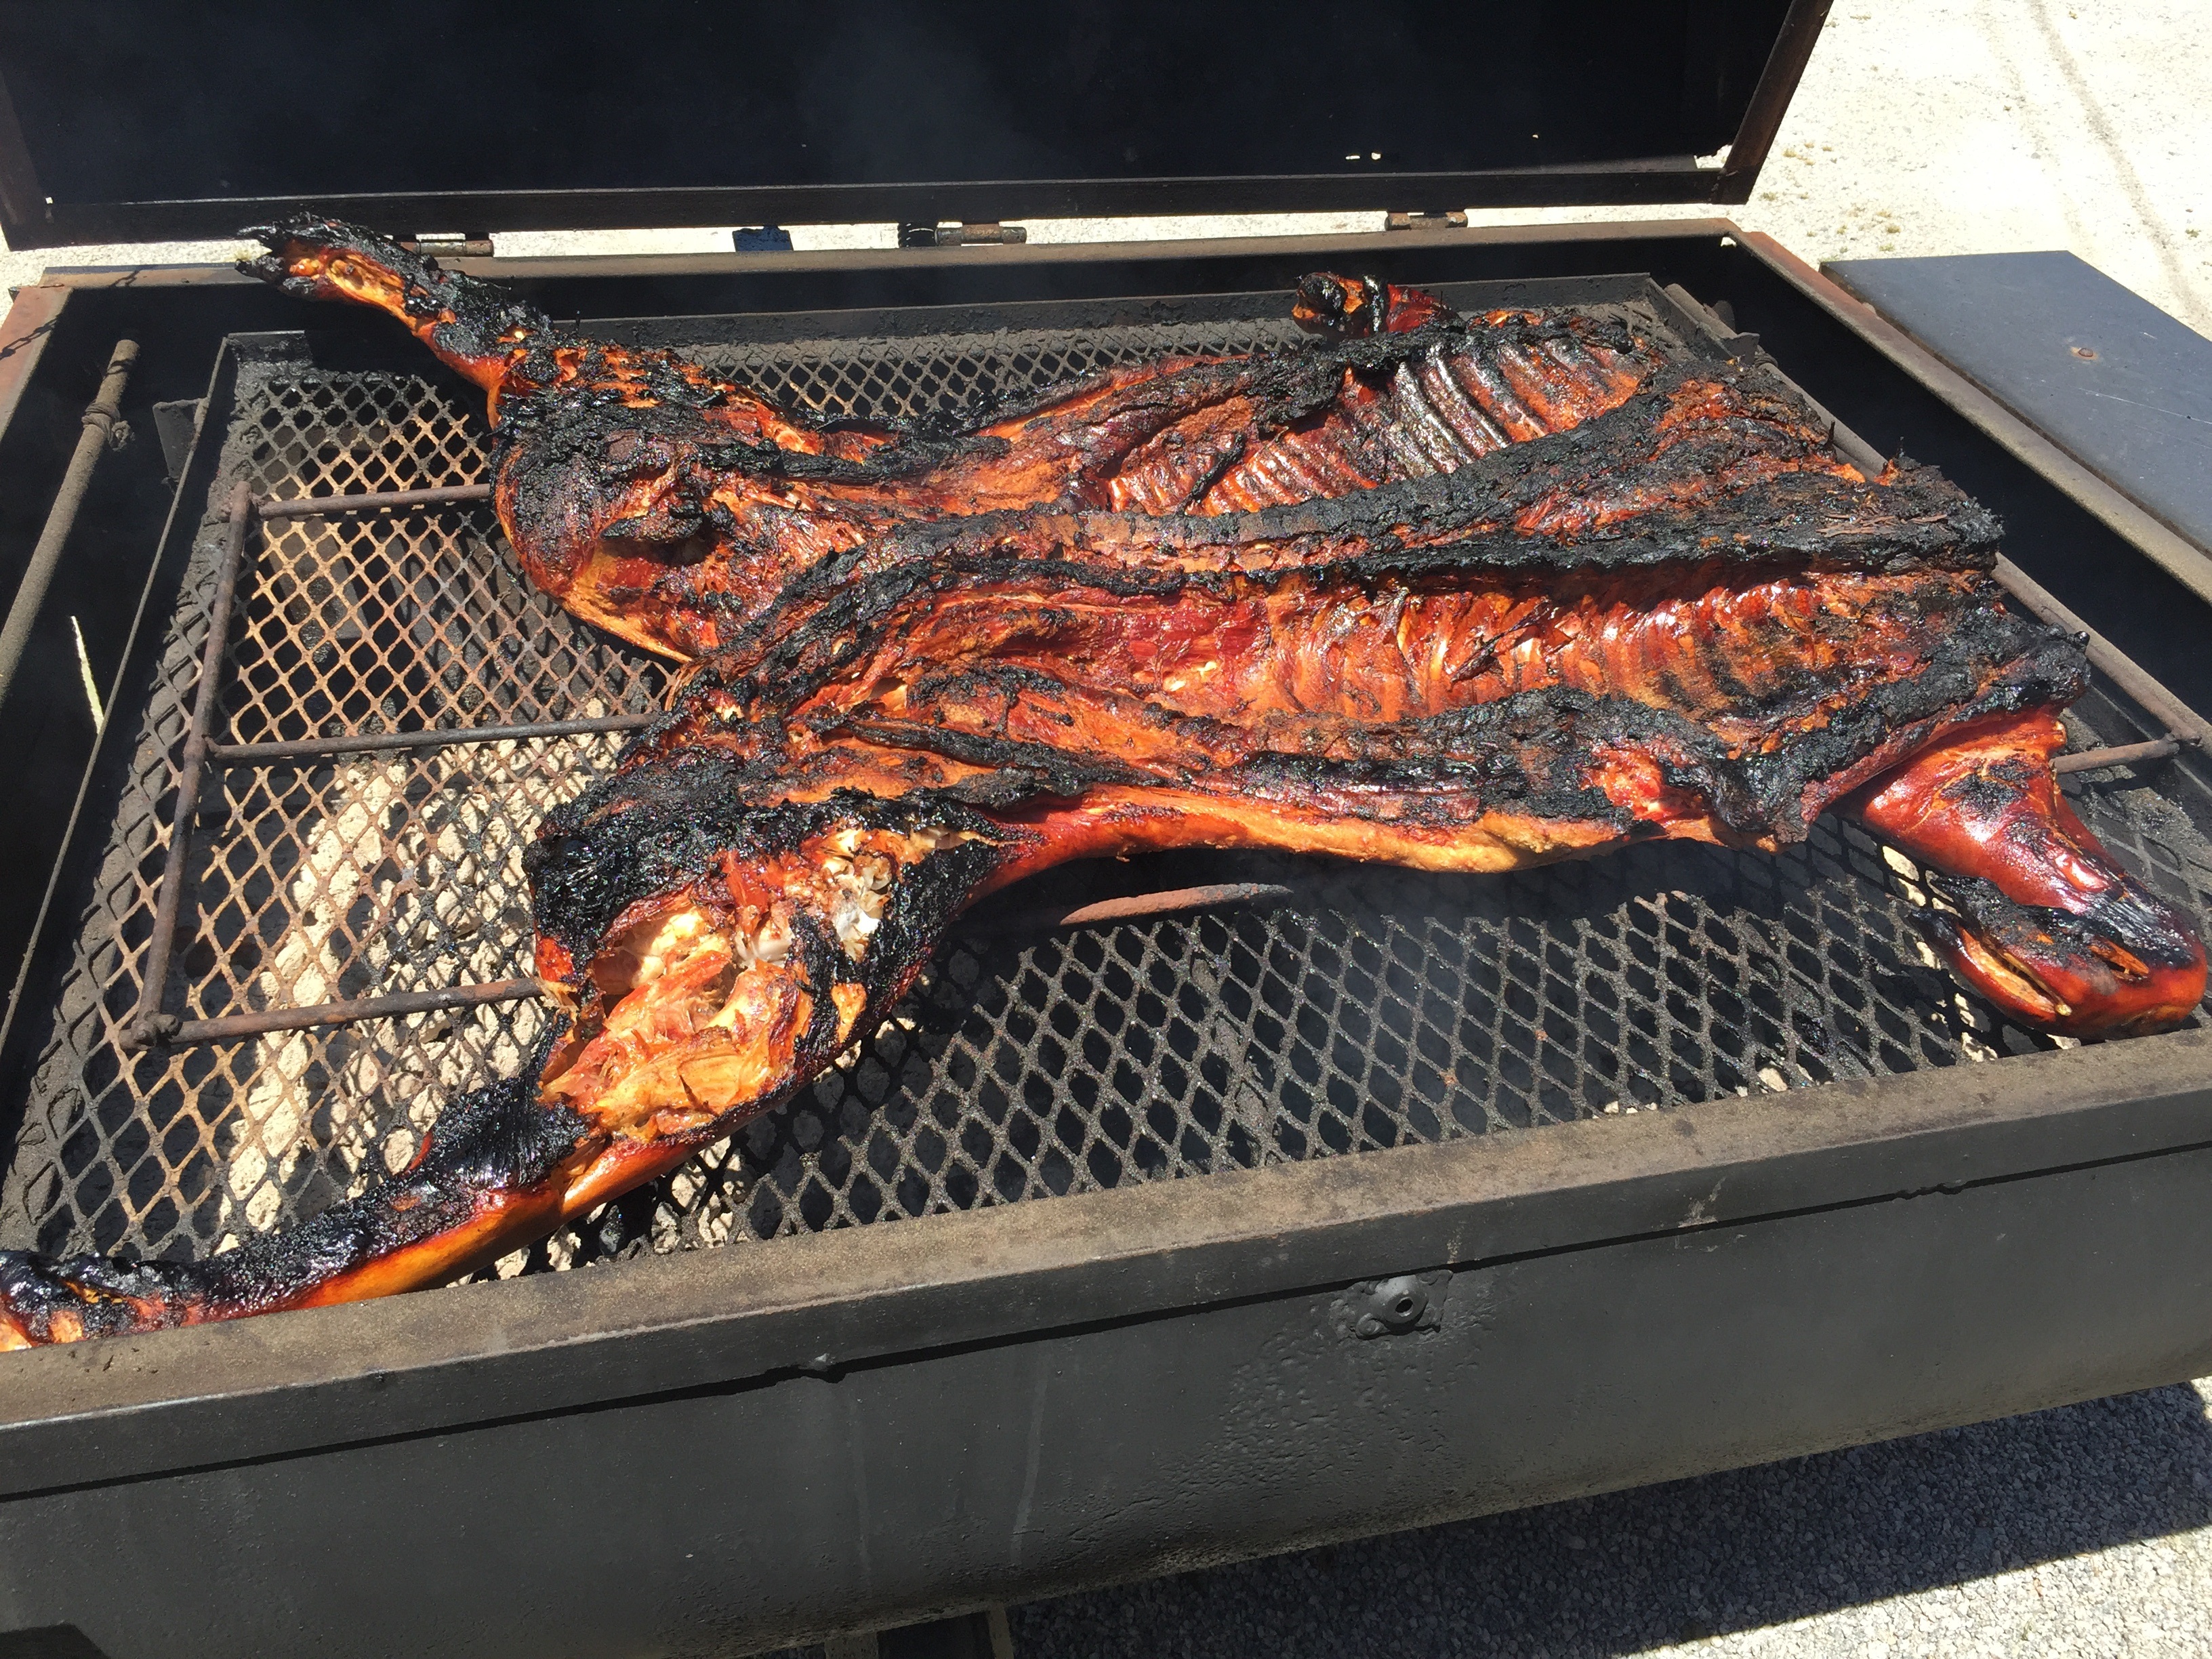
dish, food, cooking, bbq, meat, barbecue, pork, cuisine, delicious, grill, pig, roasting, grilling, barbecue grill, bbq ribs, outdoor grill, animal source foods